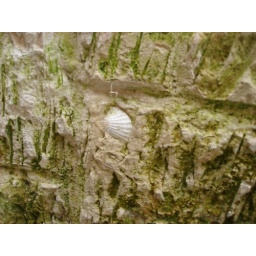
Look what I found in the wall of a house in Lecce... a little bit of the sea!